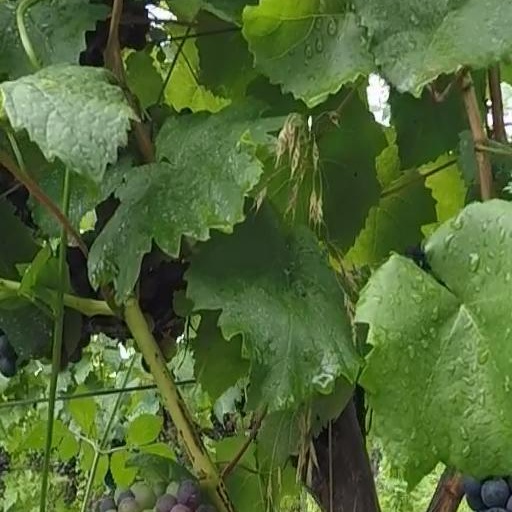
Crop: grape